Cadaver

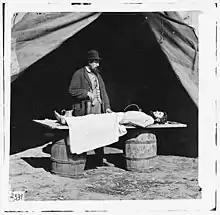
Embalmer at work

The practice of embalming via chemical fluids has been used for centuries. The main objectives of this form of preservation are to keep the body from decomposing, help the tissues retain their color and softness, prevent both biological and environmental hazards, and preserve the anatomical structures in their natural forms. This is accomplished with a variety of chemical substances that can be separated generally into groups by their purposes. Disinfectants are used to kill any potential microbes. Preservatives are used to halt the action of decomposing organisms, deprive these organisms of nutrition, and alter chemical structures in the body to prevent decomposition. Various modifying agents are used to maintain the moisture, pH, and osmotic properties of the tissues along with anticoagulants to keep blood from clotting within the cardiovascular system. Other chemicals may also be used to keep the tissue from carrying displeasing odors or particularly unnatural colors.